Steve Kaplan (entrepreneur)

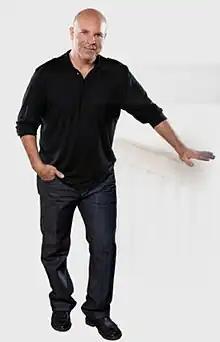

Kaplan built SCA- a 1300 employee, international marketing firm -before selling it to Snyder Communications(NYSE: SNC). In January 2000, SNC officially launched Bounty SCA Worldwide a division that organizes the marketing services businesses it has acquired over the previous few years. Kaplan served as the CEO of Bounty SCA Worldwide under Snyder Communications which was sold to Havas.